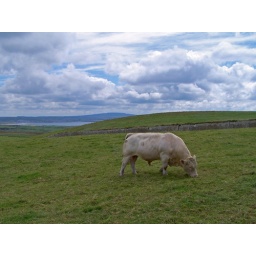
A white bull in a field on top of the Cliffs of Moher, Ireland, August 2006